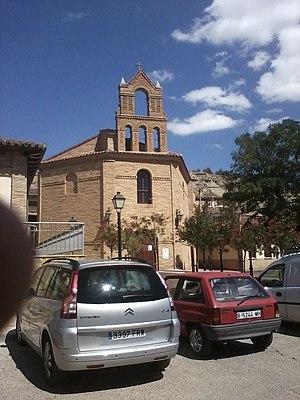
Arguedas est une municipalité de la Communauté forale de Navarre au nord de l'Espagne. Elle est située dans la merinda de Tudèle dans la Ribera de Navarre. Sa population est d'environ 2 300 habitants.